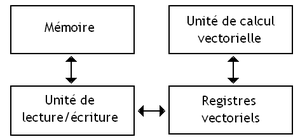
Schéma simplifié de la micro-architecture d'un processeur vectoriel.
Un processeur vectoriel est un processeur possédant diverses fonctionnalités architecturales lui permettant d'améliorer l’exécution de programmes utilisant massivement des tableaux, des matrices, et qui permet de profiter du parallélisme inhérent à l'usage de ces derniers.